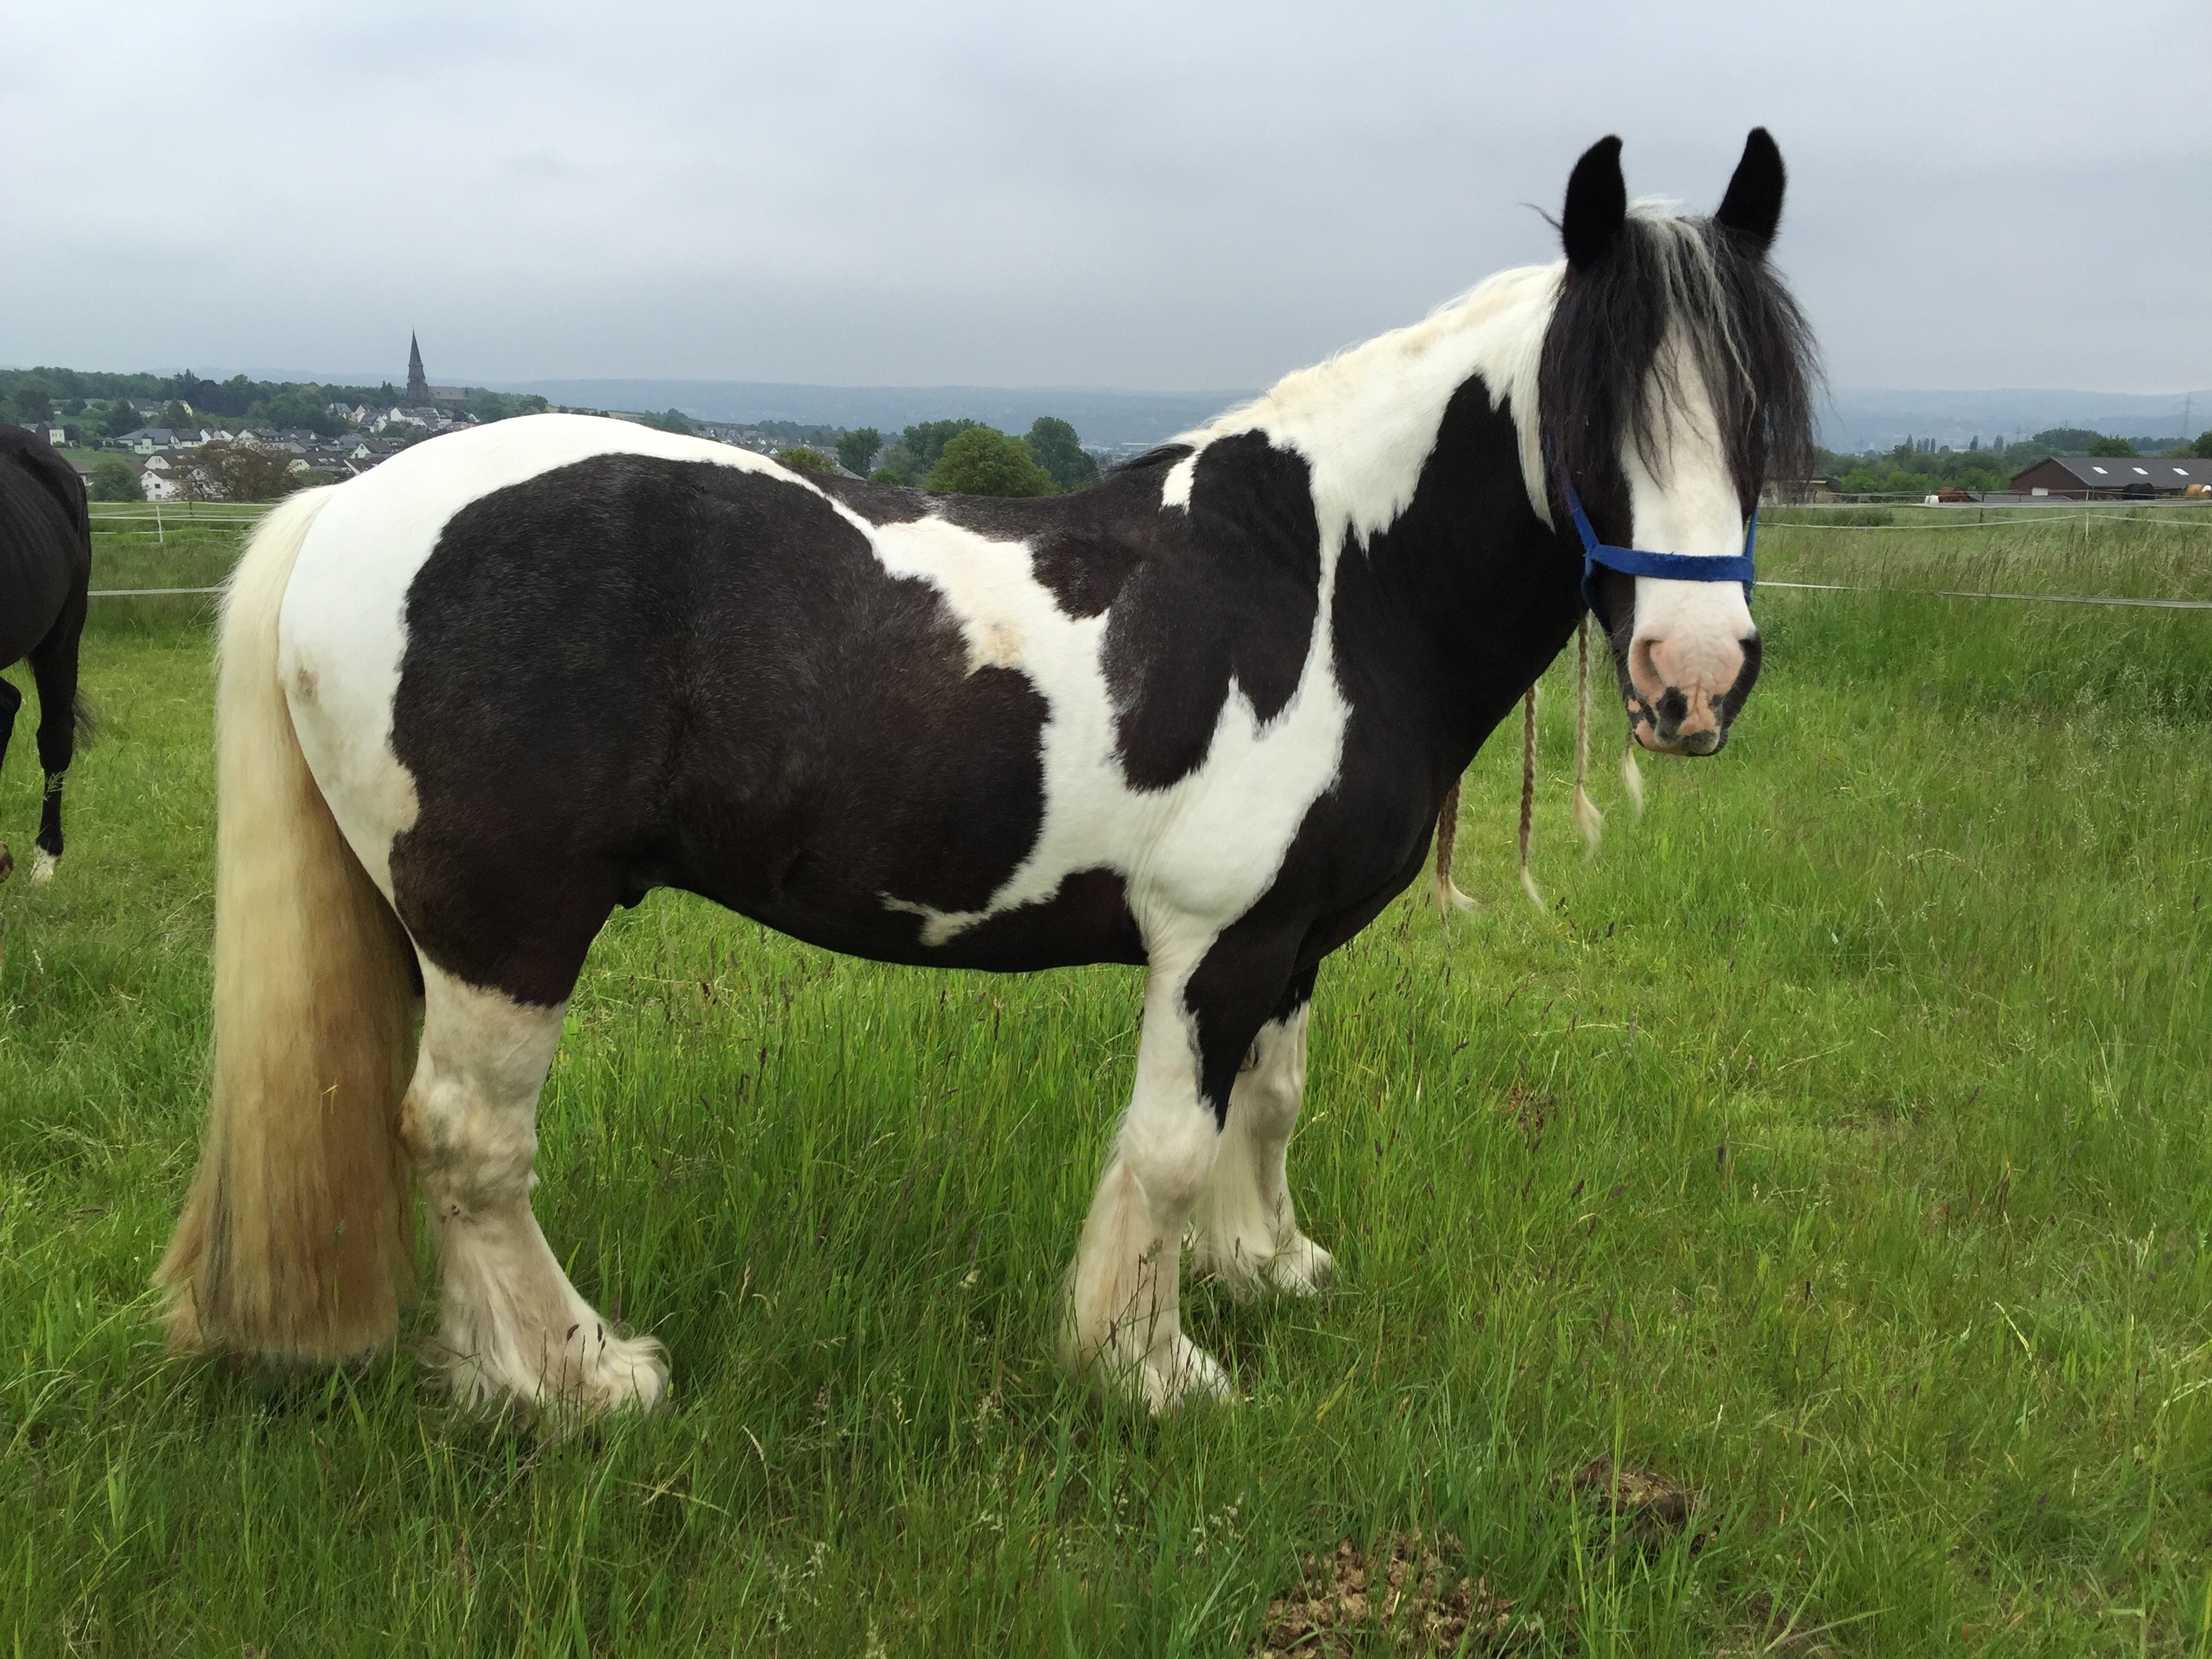
grass, field, farm, meadow, animal, cute, summer, rural, pasture, grazing, horse, brown, mammal, stallion, mane, equestrian, outdoors, riding, pony, vertebrate, mare, domestic, foal, colt, horse like mammal, mustang horse, english riding